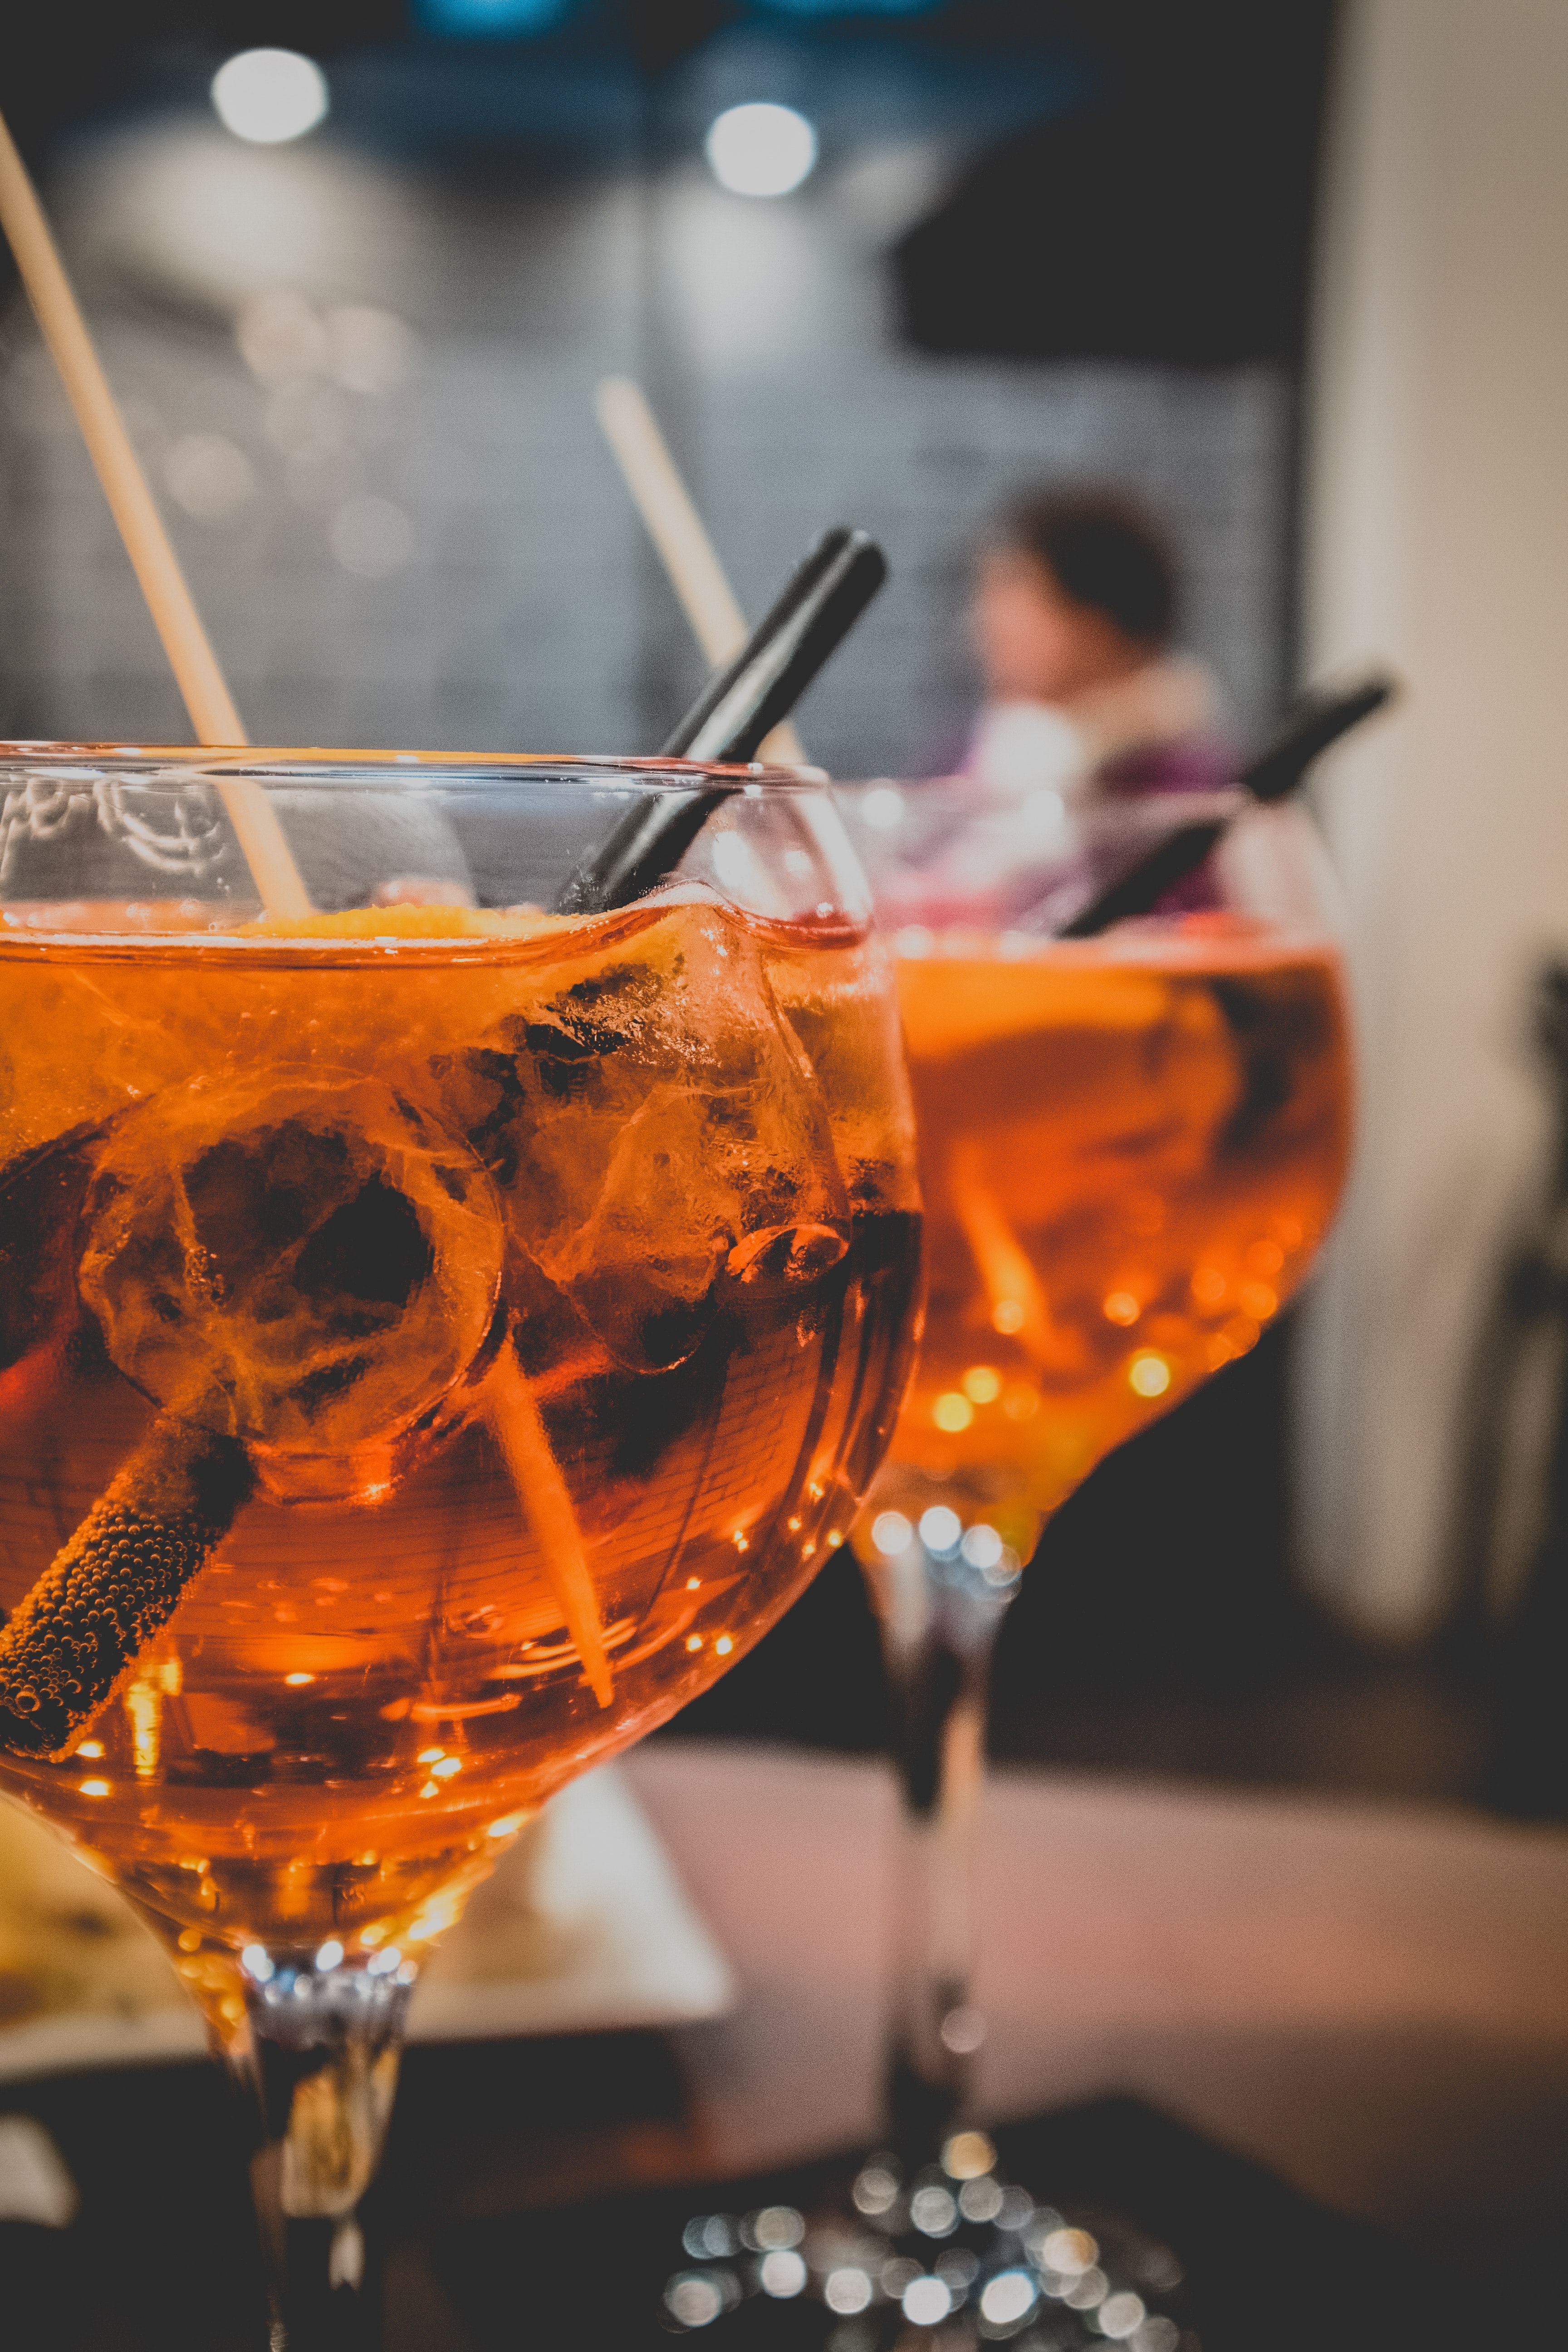
drink, spritz, alcoholic beverage, distilled beverage, cocktail, glass, wine glass, alcohol, aperitif, liqueur, stemware, wine, classic cocktail, drinkware